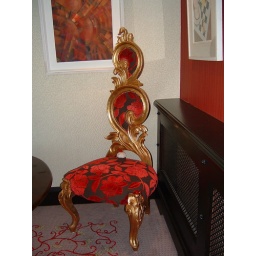
um, fancy chair and modern art in ye olde castle hotel